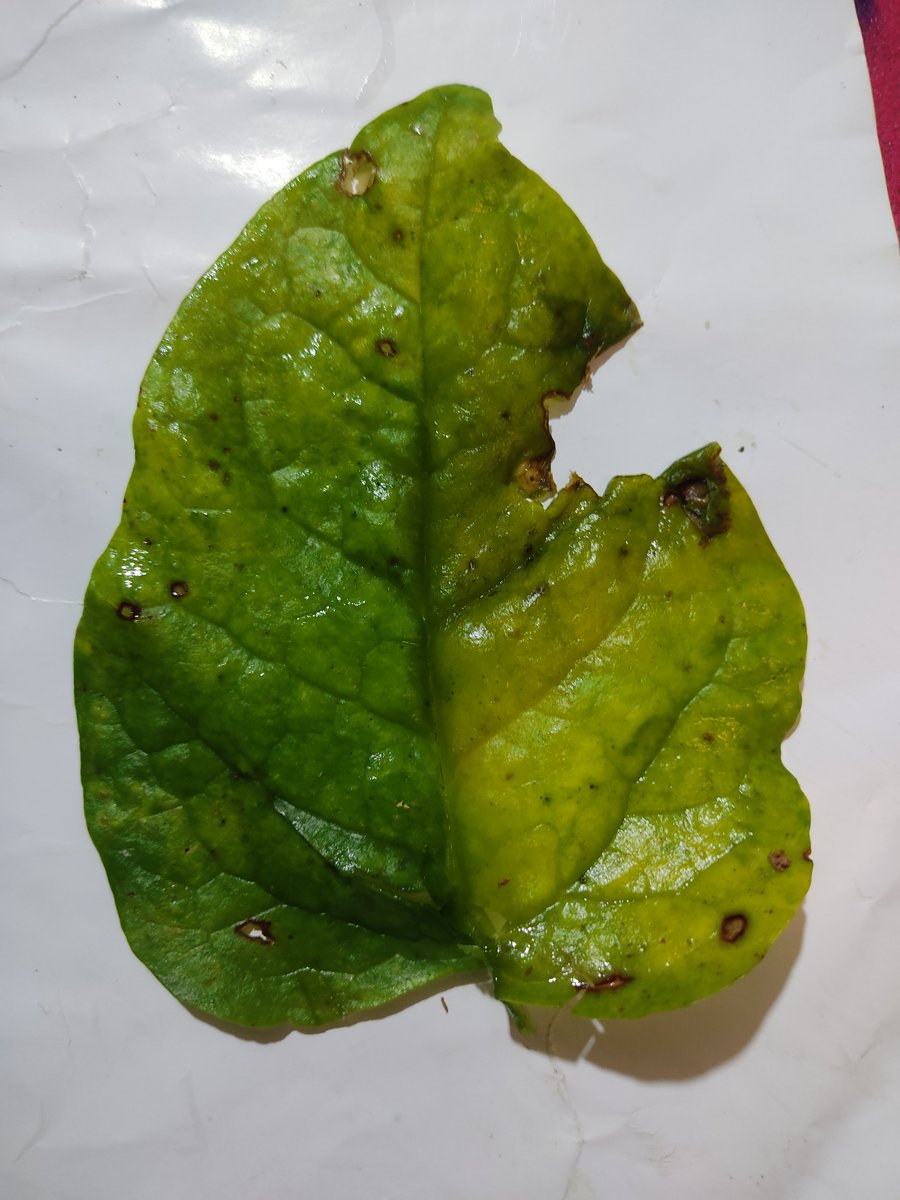
Label: Pest-Damage